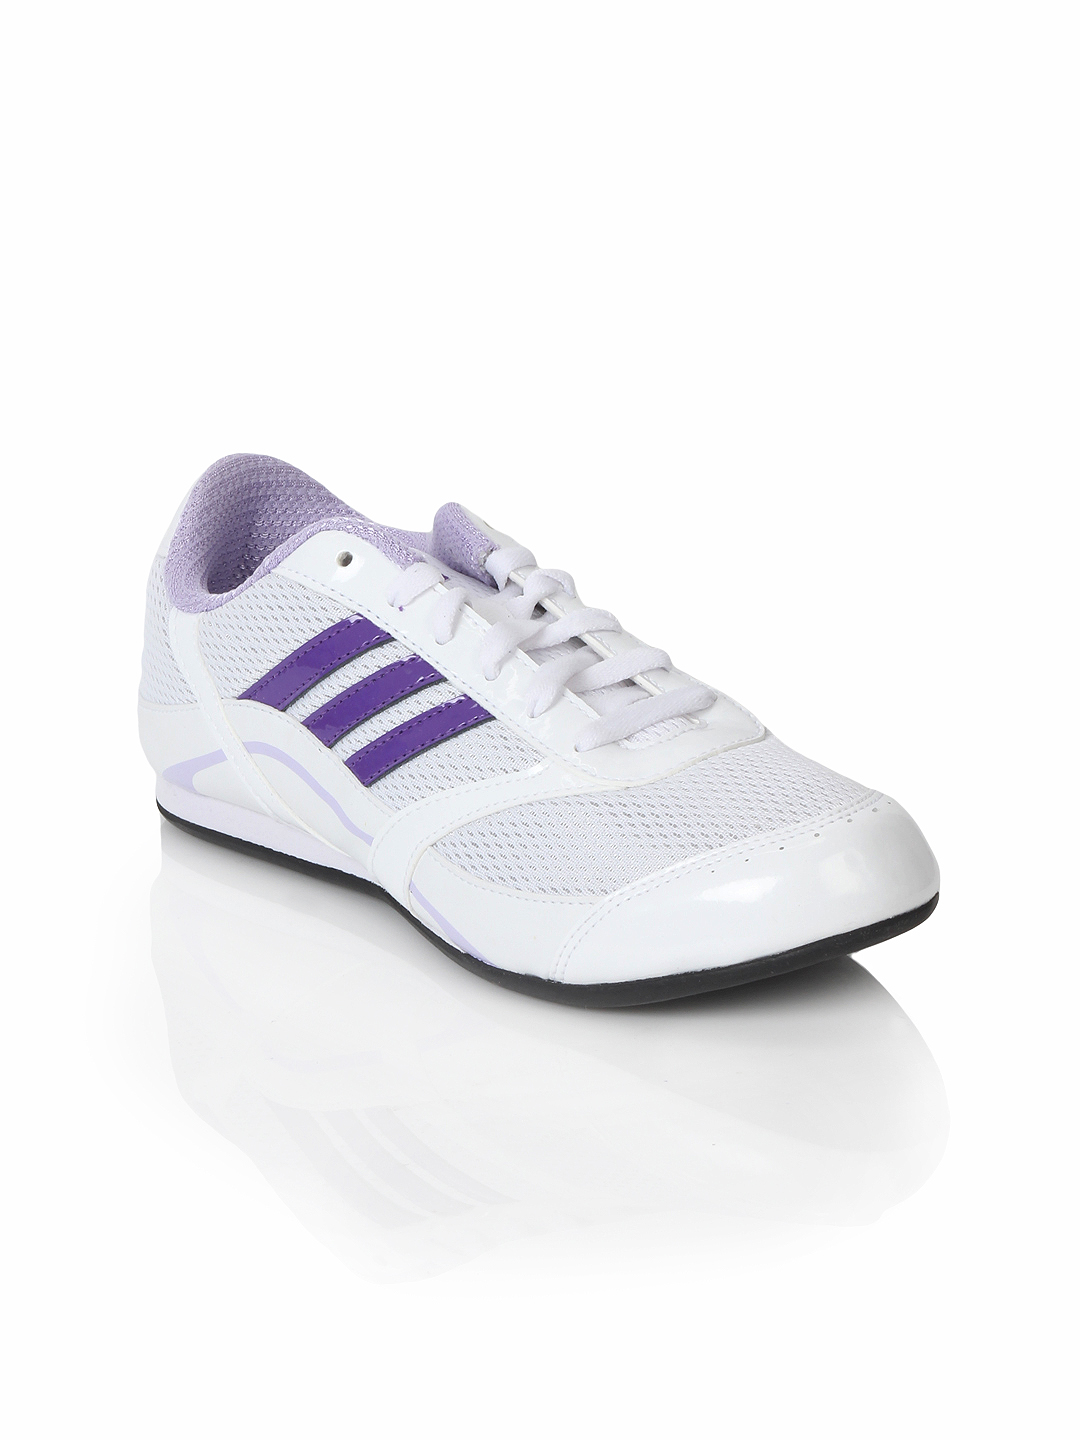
ADIDAS Women Trainer White Sports Shoes
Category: Footwear / Shoes / Sports Shoes
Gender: Women
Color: White
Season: Summer 2012
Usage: Sports